Badger

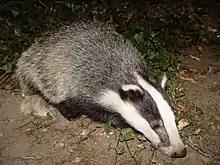
European badger

Badgers are medium-sized short-legged omnivores in the superfamily Musteloidea. Badgers are a polyphyletic rather than a natural taxonomic grouping, being united by their squat bodies and adaptions for fossorial activity rather than by their ancestral relationships: Musteloidea contains several families, only two of which (the "weasel family" Mustelidae and the "skunk family" Mephitidae) include badgers; moreover, both of these families also include various other animals that are not badgers.